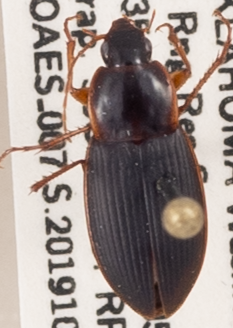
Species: Calathus opaculus
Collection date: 2019-10-30
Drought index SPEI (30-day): -0.684
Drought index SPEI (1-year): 1.13
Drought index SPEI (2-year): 0.8